Sergio Pérez

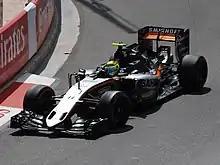
Pérez finished third in the 2016 Monaco Grand Prix.

In the , he finished 11th but was moved up to 10th to get his first point for Force India due to Daniel Ricciardo being disqualified for breaching fuel limits. He failed to start the , after his car encountered gearbox issues before the start of the race. Nevertheless, a week later in the , he was able to score Force India's first podium since , holding off Ricciardo's Red Bull for a third-place finish. At the , Pérez started 16th and after gaining four places at the start, was able to overtake both McLarens and Daniil Kvyat's Toro Rosso to finish 9th. Out-qualifying his teammate for a second time, Pérez started in the tenth position for the . However, a first-lap collision with Jenson Button meant an early retirement for the first time in the season. At the , Pérez was again fighting for another podium finish until the car suffered braking issues, later resulting in losing the third-place position to both Red Bulls. On the last lap, he was involved in a collision with Felipe Massa, who crashed into the back of his Force India sending both cars heavily into the barriers. Pérez was subsequently given a five-place grid penalty for the next race, as the stewards decided he changed his racing line, causing Massa to crash into him. At the , Pérez set his third fastest lap of his career whilst also giving Force India their third fastest lap in their history.